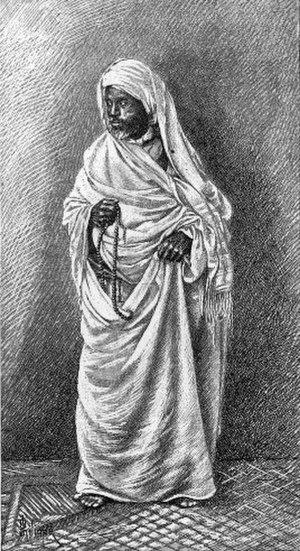
L'islam est une religion abrahamique s'appuyant sur le dogme du monothéisme absolu et prenant sa source dans le Coran, considéré comme le réceptacle de la parole de Dieu révélée, au VIIᵉ siècle en Arabie, à Mahomet, proclamé par les adhérents de l'islam comme étant le dernier prophète de Dieu. Un adepte de l'islam est appelé un musulman ; il a des devoirs cultuels, souvent appelés les « piliers de l'islam ». Les musulmans croient que Dieu est unique et indivisible et que l'islam est la religion naturelle au sens où elle n'a pas besoin de la foi en l'unicité divine pour constater l'existence de Dieu, cette vérité étant donnée tout entière dès le premier jour et dès le premier Homme. Ainsi, elle se présente comme un retour sur les pas d'Abraham, en une soumission exclusive à la volonté d'Allah.
Le soufisme est la vision ésotérique, et mystique de l'islam. Il s'agit d'une voie d'élévation spirituelle par le biais d'une initiation dite tassawuf ou encore tariqa, qui par extension désigne les confréries rassemblant les fidèles autour d’une figure sainte.
Un marabout est un ascète, qui se réclame le plus souvent de l'islam ou d'un syncrétisme musulman. Considéré comme un saint homme et un sage, le marabout fait l'objet d'un culte populaire. On en retrouve en Afrique du Nord, au Moyen-Orient et sous diverses formes, dans certaines régions d'Afrique subsaharienne.